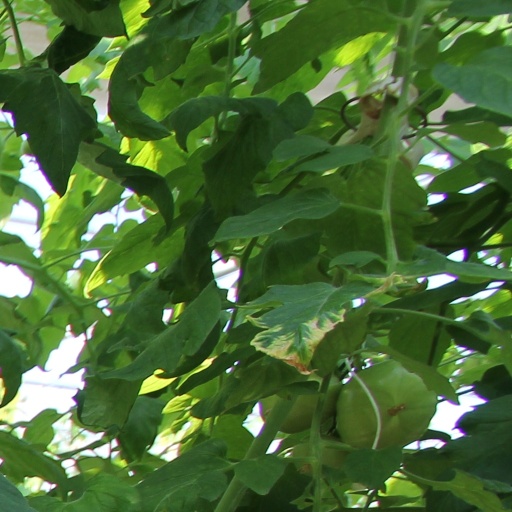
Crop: tomato